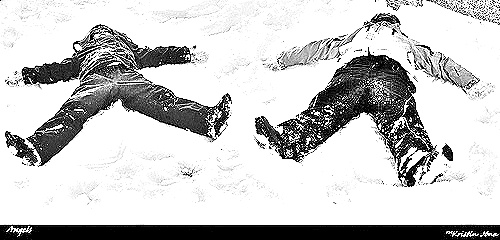
Portrait style: Sketch Portrait